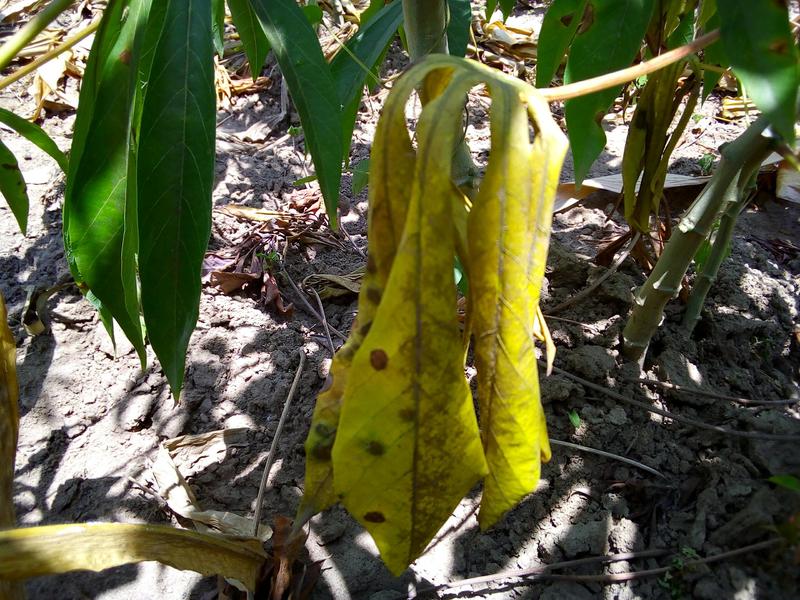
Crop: cassava
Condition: healthy